1916 Texas hurricane

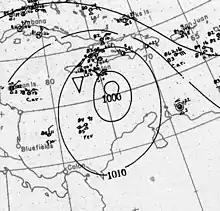
Weather map of the storm and its isobars southeast of Jamaica

Crossing the Lesser Antilles from August 12 to 13, the developing tropical cyclone produced breezy conditions; sustained winds peaked at on Antigua and reached low-end tropical storm intensity offshore. In San Fernando, Trinidad and Tobago, a station recorded of rain from the passing disturbance. A warning noting the likelihood of hurricane-force winds was issued for the Yucatán Channel near Cuba's Guanahacabibes Peninsula on August 16. Maritime traffic was briefly halted before being allowed to resume course to Cuban and Central American ports.